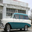
Label: automobile